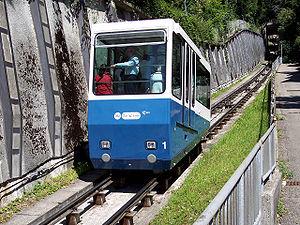
La Verkehrsbetriebe Zürich est l'entreprise de transports publics de la ville de Zurich.
La Suisse, pays au relief tourmenté, possède un grand nombre de funiculaires, moyen de transport idéal pour vaincre de fortes déclivités.